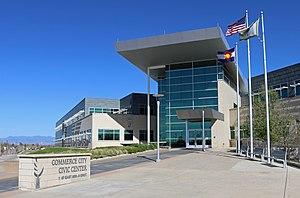
Commerce City est une ville américaine située dans le comté d'Adams dans l’État du Colorado.